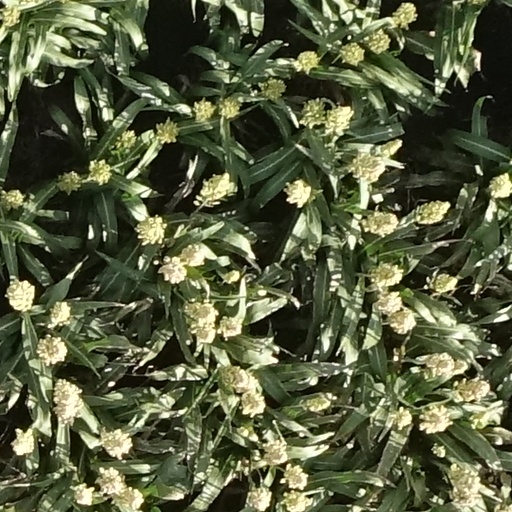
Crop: sorghum